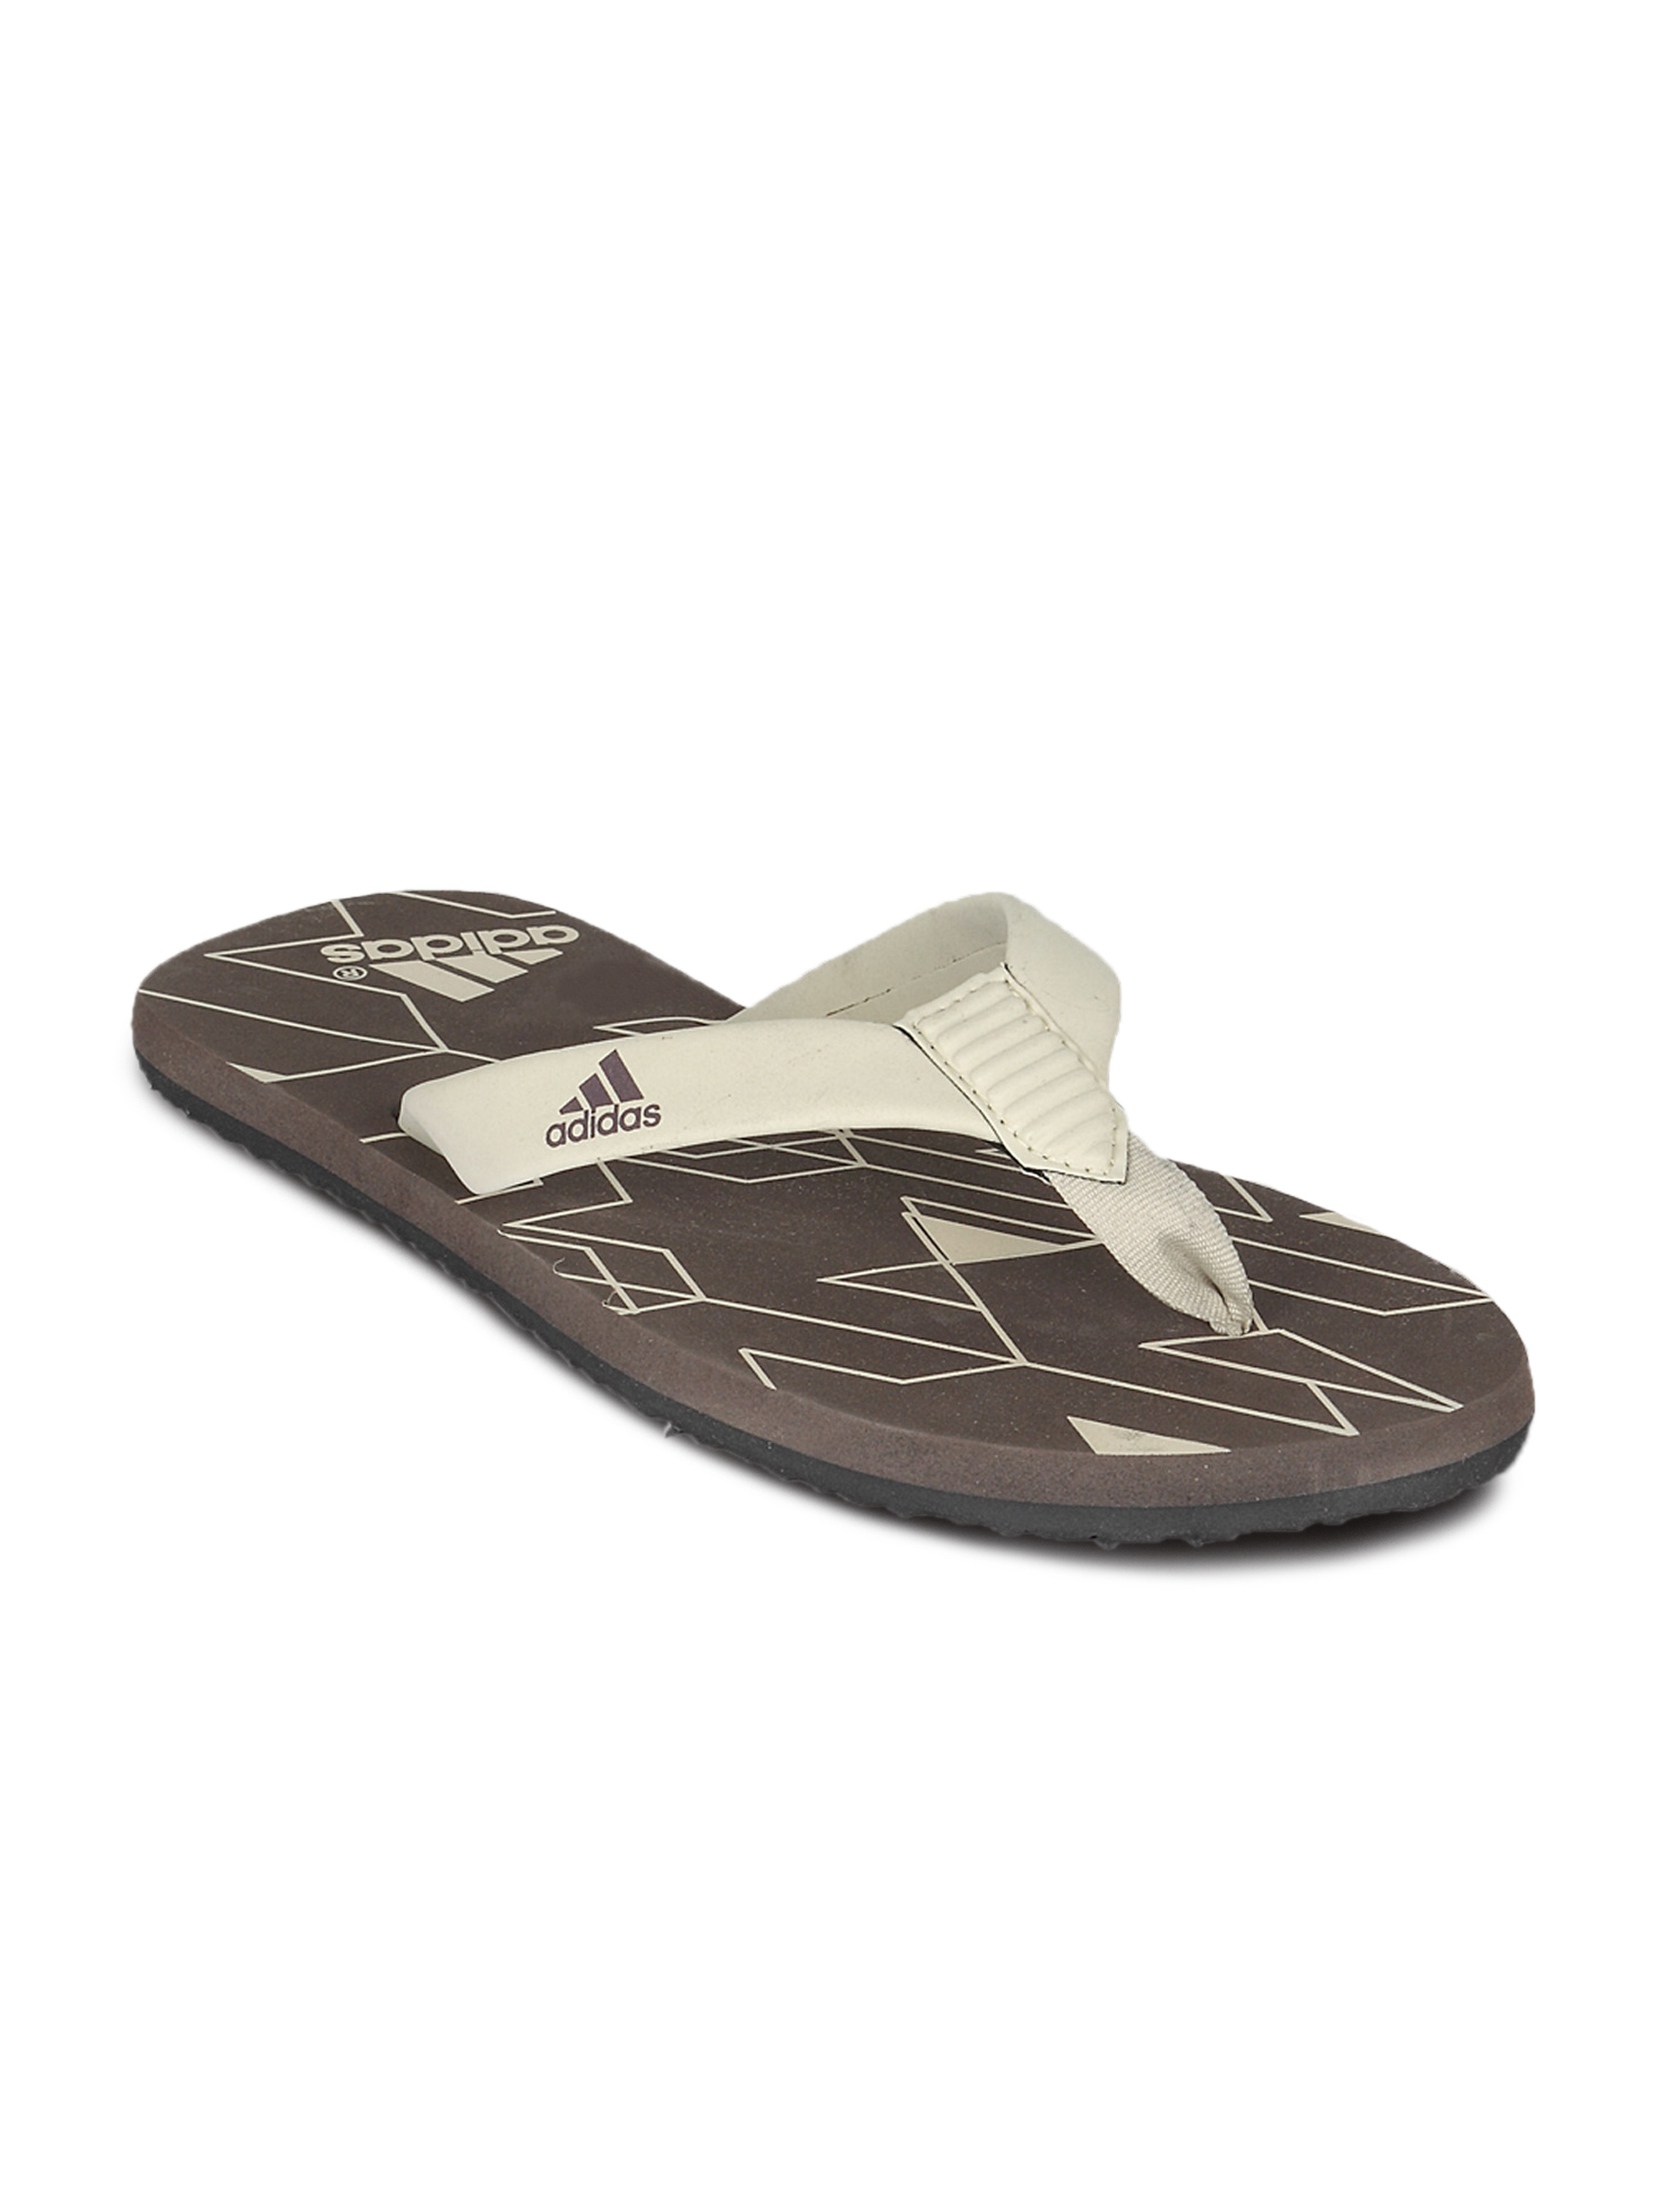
ADIDAS Men's Adi Liner Brown Flip Flop
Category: Footwear / Flip Flops / Flip Flops
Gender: Men
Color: Brown
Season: Summer 2011
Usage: Casual